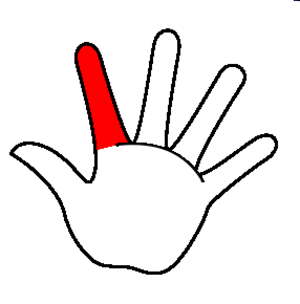
L'index est le deuxième doigt de la main chez l'humain et les grands singes, situé entre le pouce et le majeur.